Slash/Back

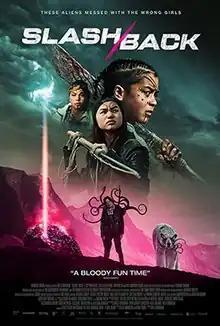
Poster

Slash/Back is a 2022 Canadian Inuit science fiction film directed by Nyla Innuksuk in her feature debut from a screenplay by Innuksuk and Ryan Cavan. It premiered at the 2022 South by Southwest Festival in Texas.